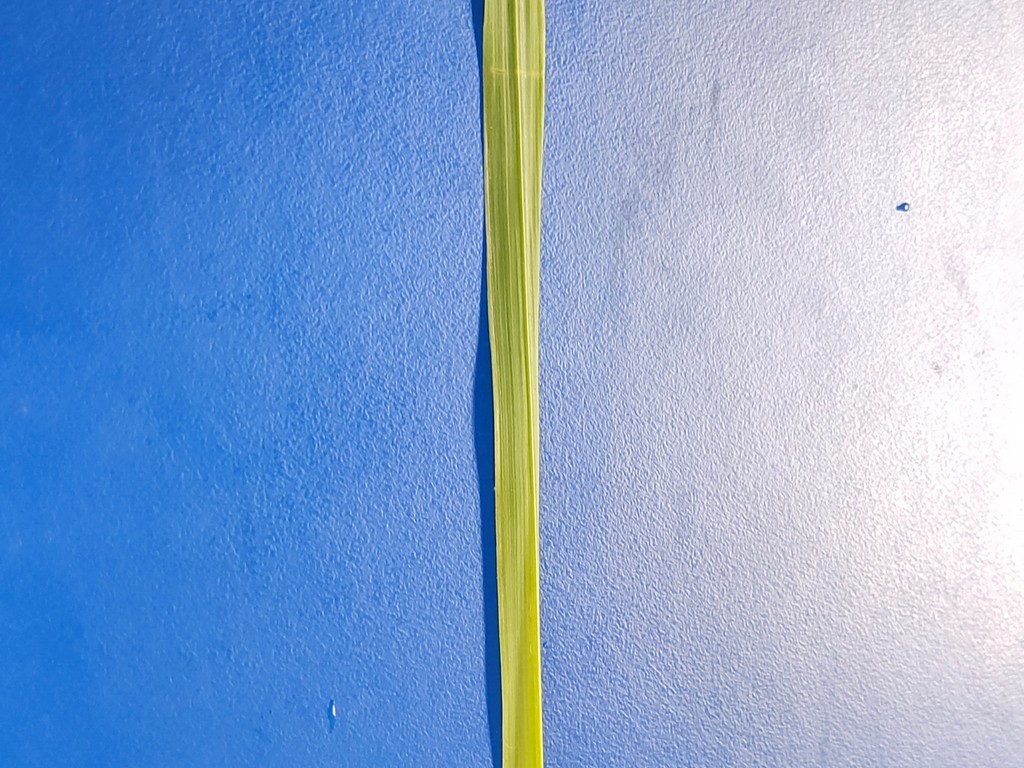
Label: Healthy